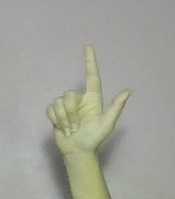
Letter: laam